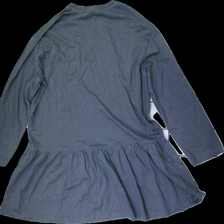
View: back
Type: Top
Category: Ladies
Brand: H&M
Brand text on label: DIVIDED
Colors: Grey
Cut: C-collar
Size: L
Price range: 50-100
Recommended usage: Reuse
Description: Grey peplum top